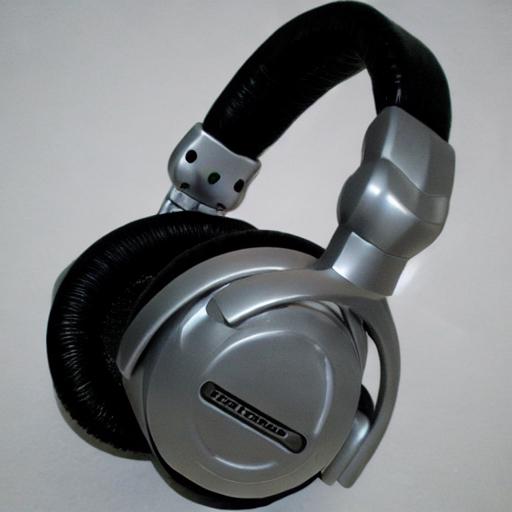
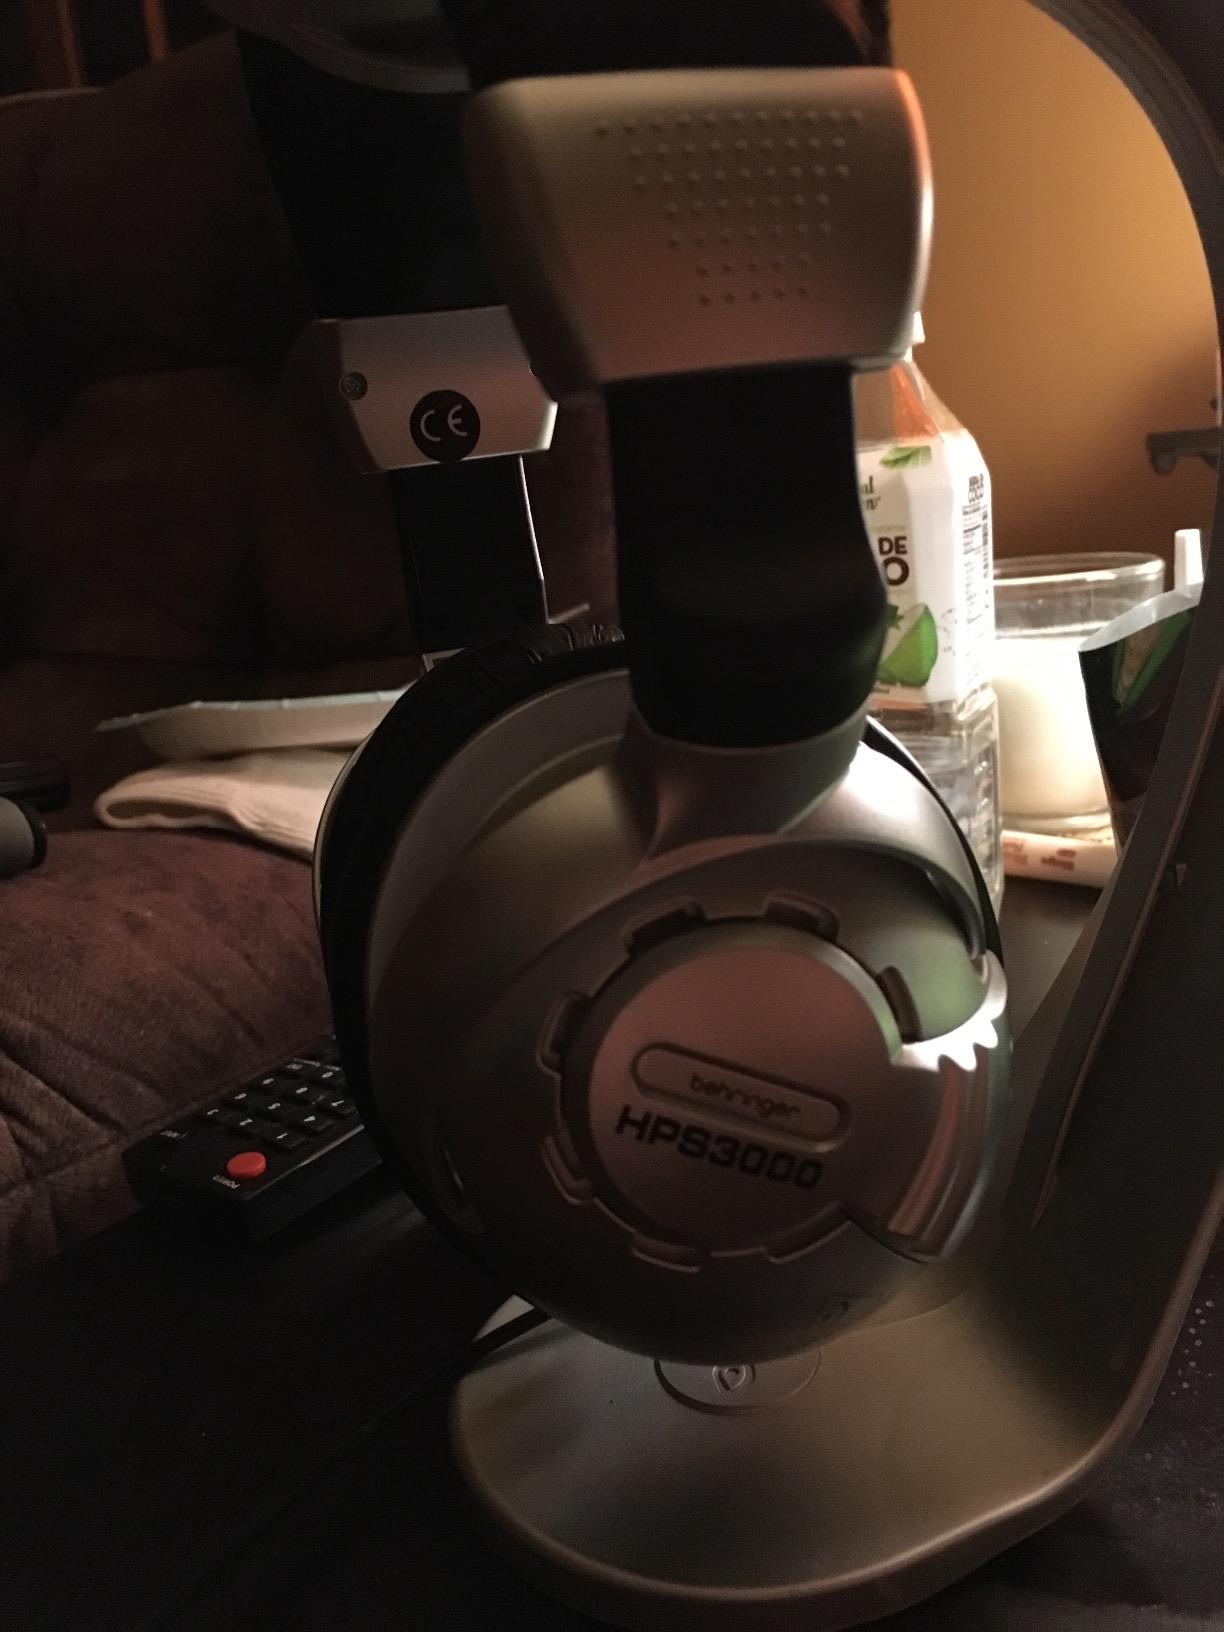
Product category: headphones
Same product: no